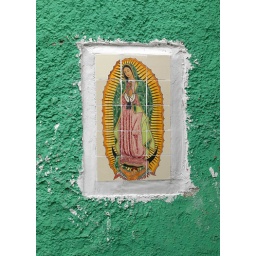
A bright green wall in San Cristobal de las Casas Chiapas contains this tile mosaic of the Virgen de Guadalupe